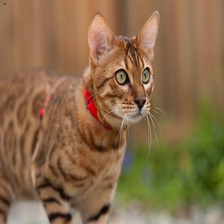
Species: cat
Breed: Bengal